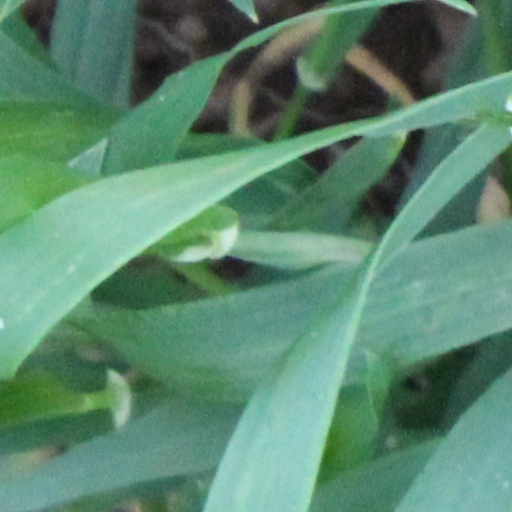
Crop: wheat